Photovoltaic power station

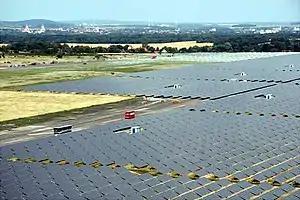
Waldpolenz Solar Park is divided into blocks, each with a centralised inverter

These units have relatively high capacity, typically of the order between 1 MW up to 7 MW for newer units (2020), so they condition the output of a substantial block of solar arrays, up to perhaps in area. Solar parks using centralized inverters are often configured in discrete rectangular blocks, with the related inverter in one corner, or the centre of the block.